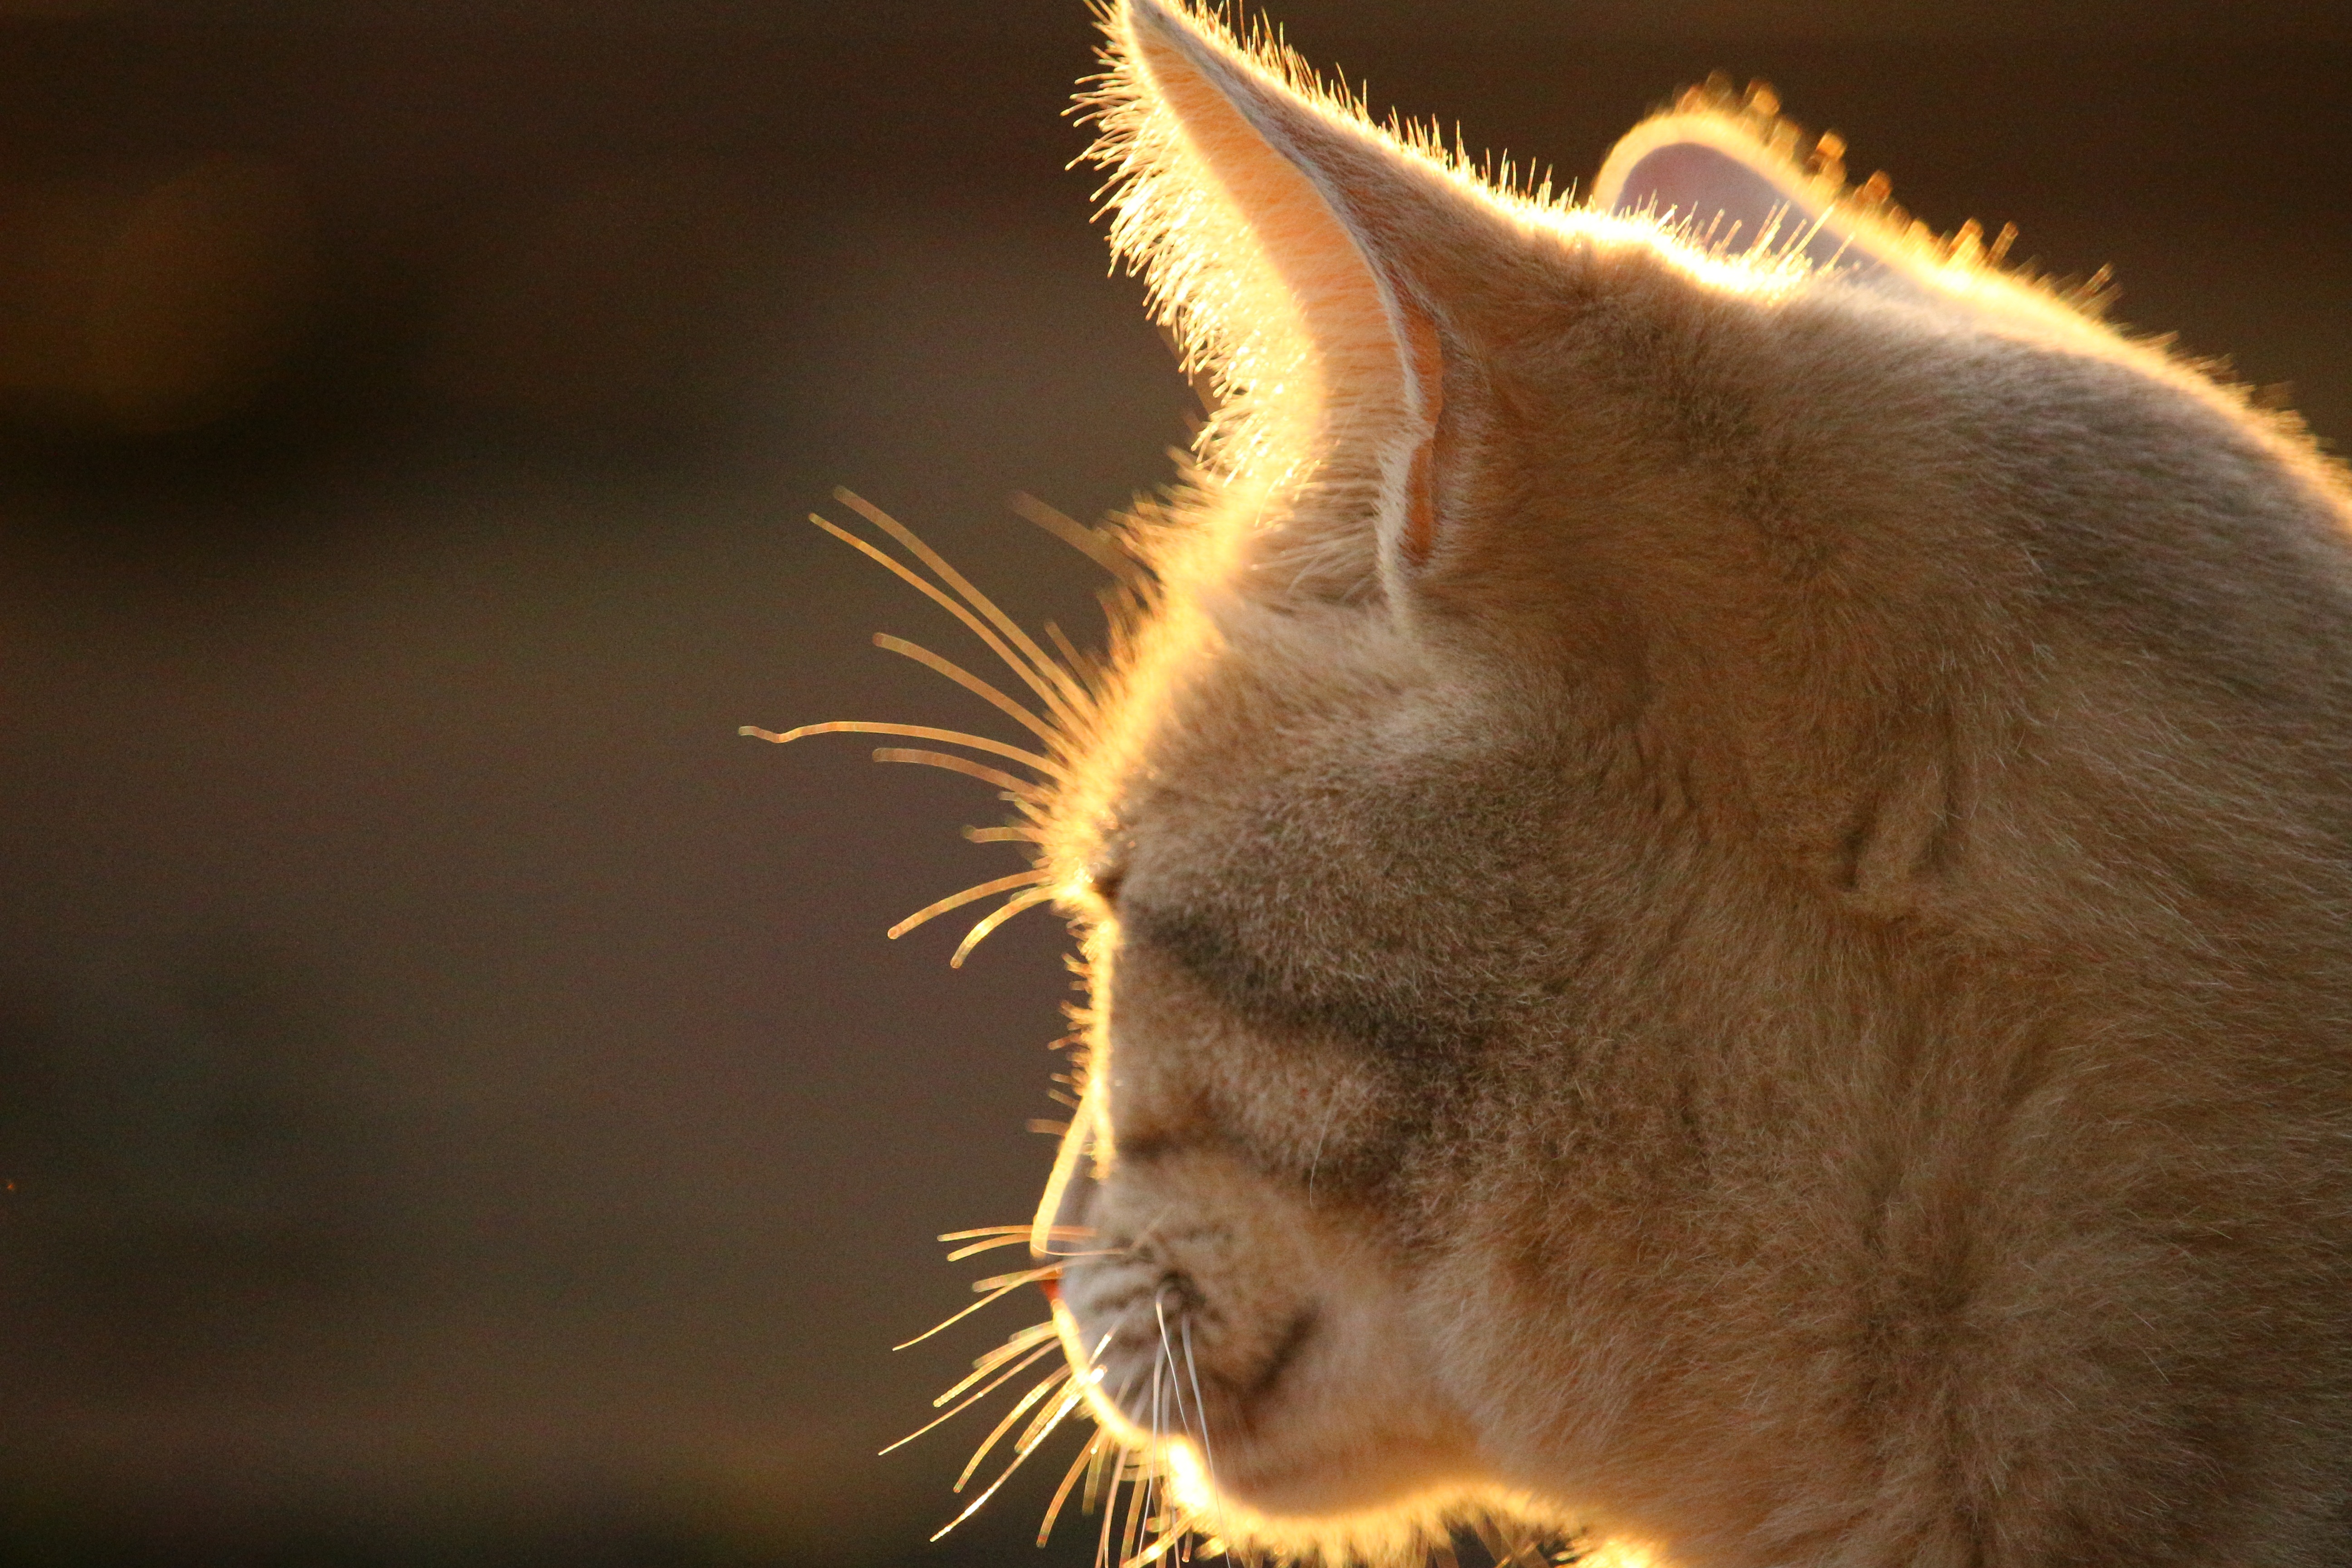
light, cat, autumn, mammal, fauna, close up, nose, whiskers, vertebrate, mackerel, cat face, macro photography, cat portrait, evening light, small to medium sized cats, cat like mammal